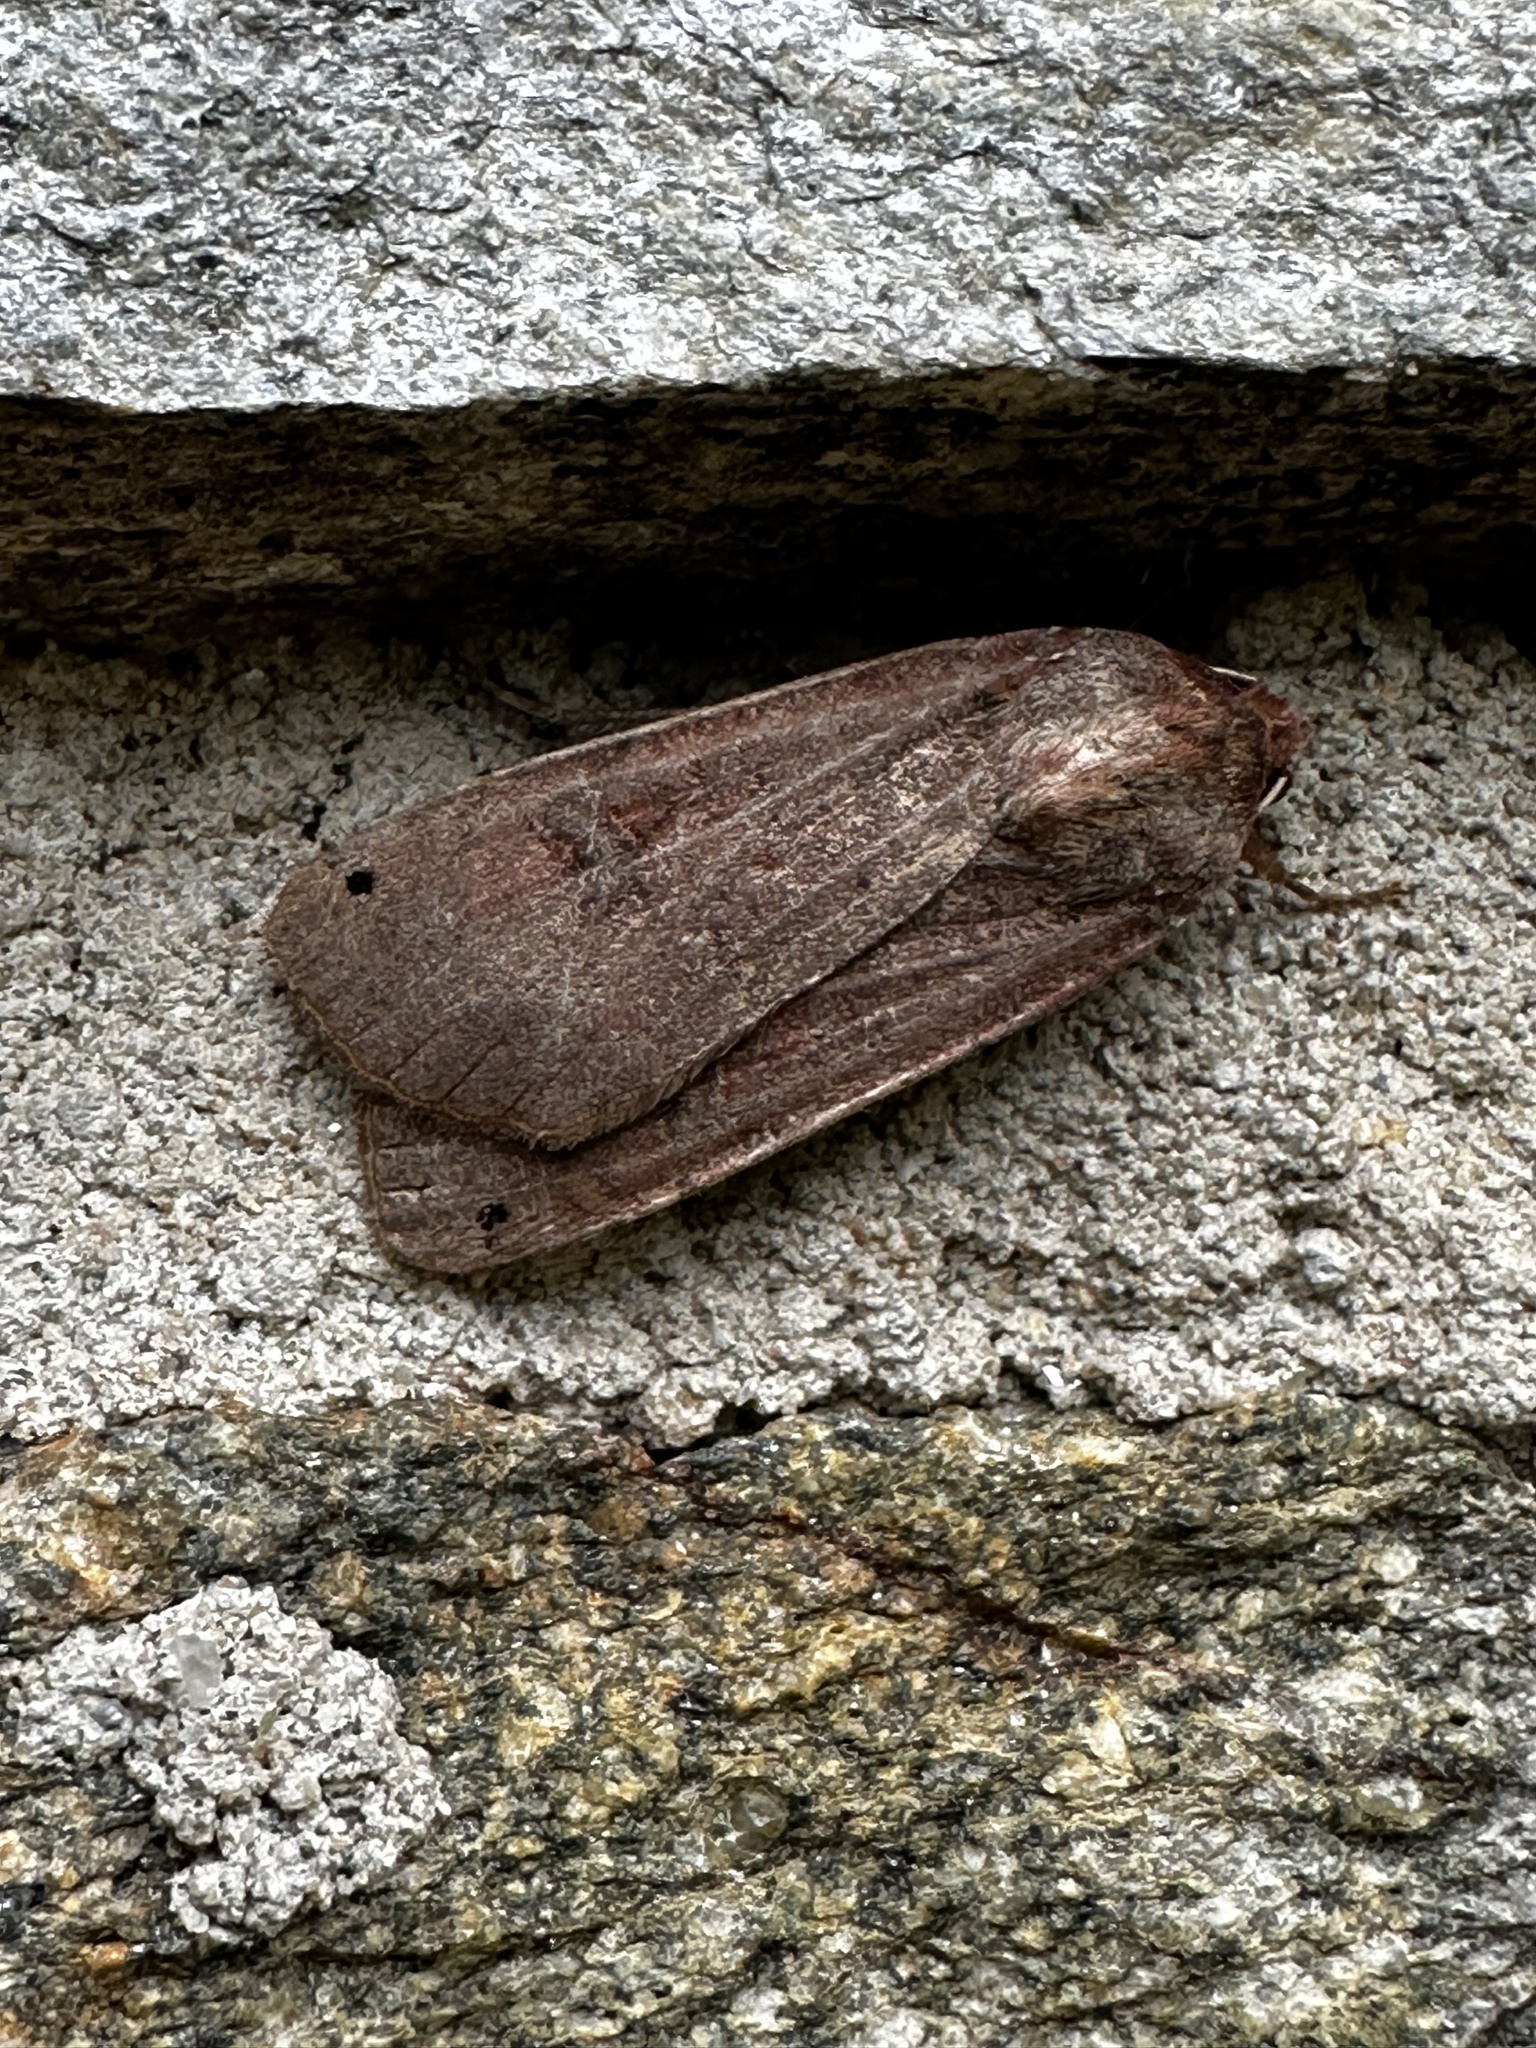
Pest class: cutworms